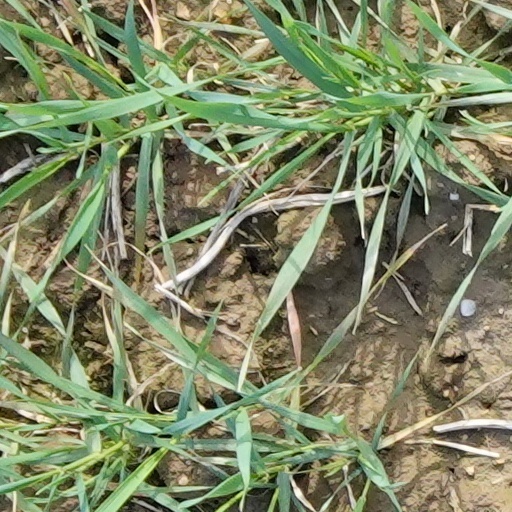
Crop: wheat